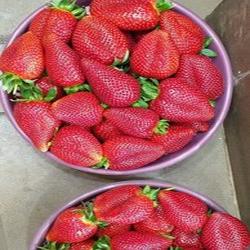
Label: Strawberry